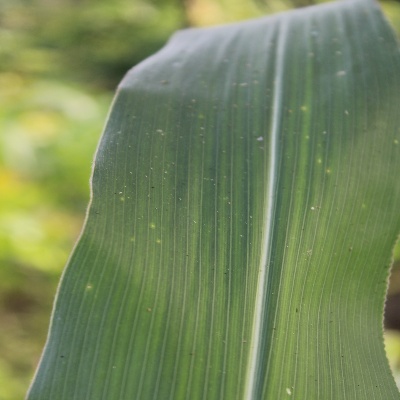
Crop: Maize
Condition: leaf spot